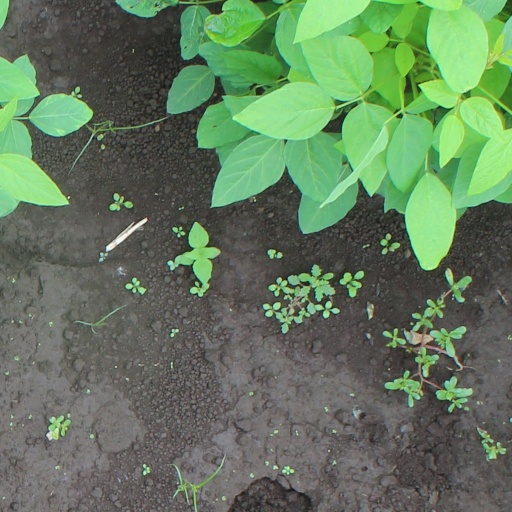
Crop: soybean